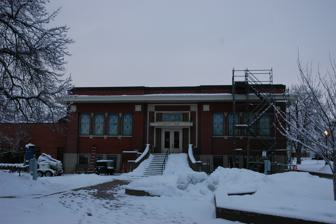
Building: Brigham City Carnegie Library
Country: United States of America
Year built: 1915
United States historic place Brigham City Carnegie Library U.S. National Register of Historic Places Show map of Utah Show map of the United States Location 26 E. Forest St., Brigham City, Utah Coordinates 41°30′39″N 112°0′51″W / 41.51083°N 112.01417°W / 41.51083; -112.01417 Area less than one acre Built 1915 Architect Shreeve & Madsen Architectural style Prairie School MPS Carnegie Library TR NRHP reference No. 84000143 Added to NRHP October 25, 1984 The Brigham City Carnegie Library , at 26 E. Forest St. in Brigham City in Box Elder County, Utah , dates from 1915.  It was listed on the National Register of Historic Places in 1984. It is a two-story Prairie School -style building, one of 23 Carnegie libraries built in Utah, only three designed in Prairie style.  In 1983 it was one of 17 surviving Carnegie libraries and was deemed "one of the best of less than twenty well preserved examples of public buildings designed in [Prairie School] style in Utah." References